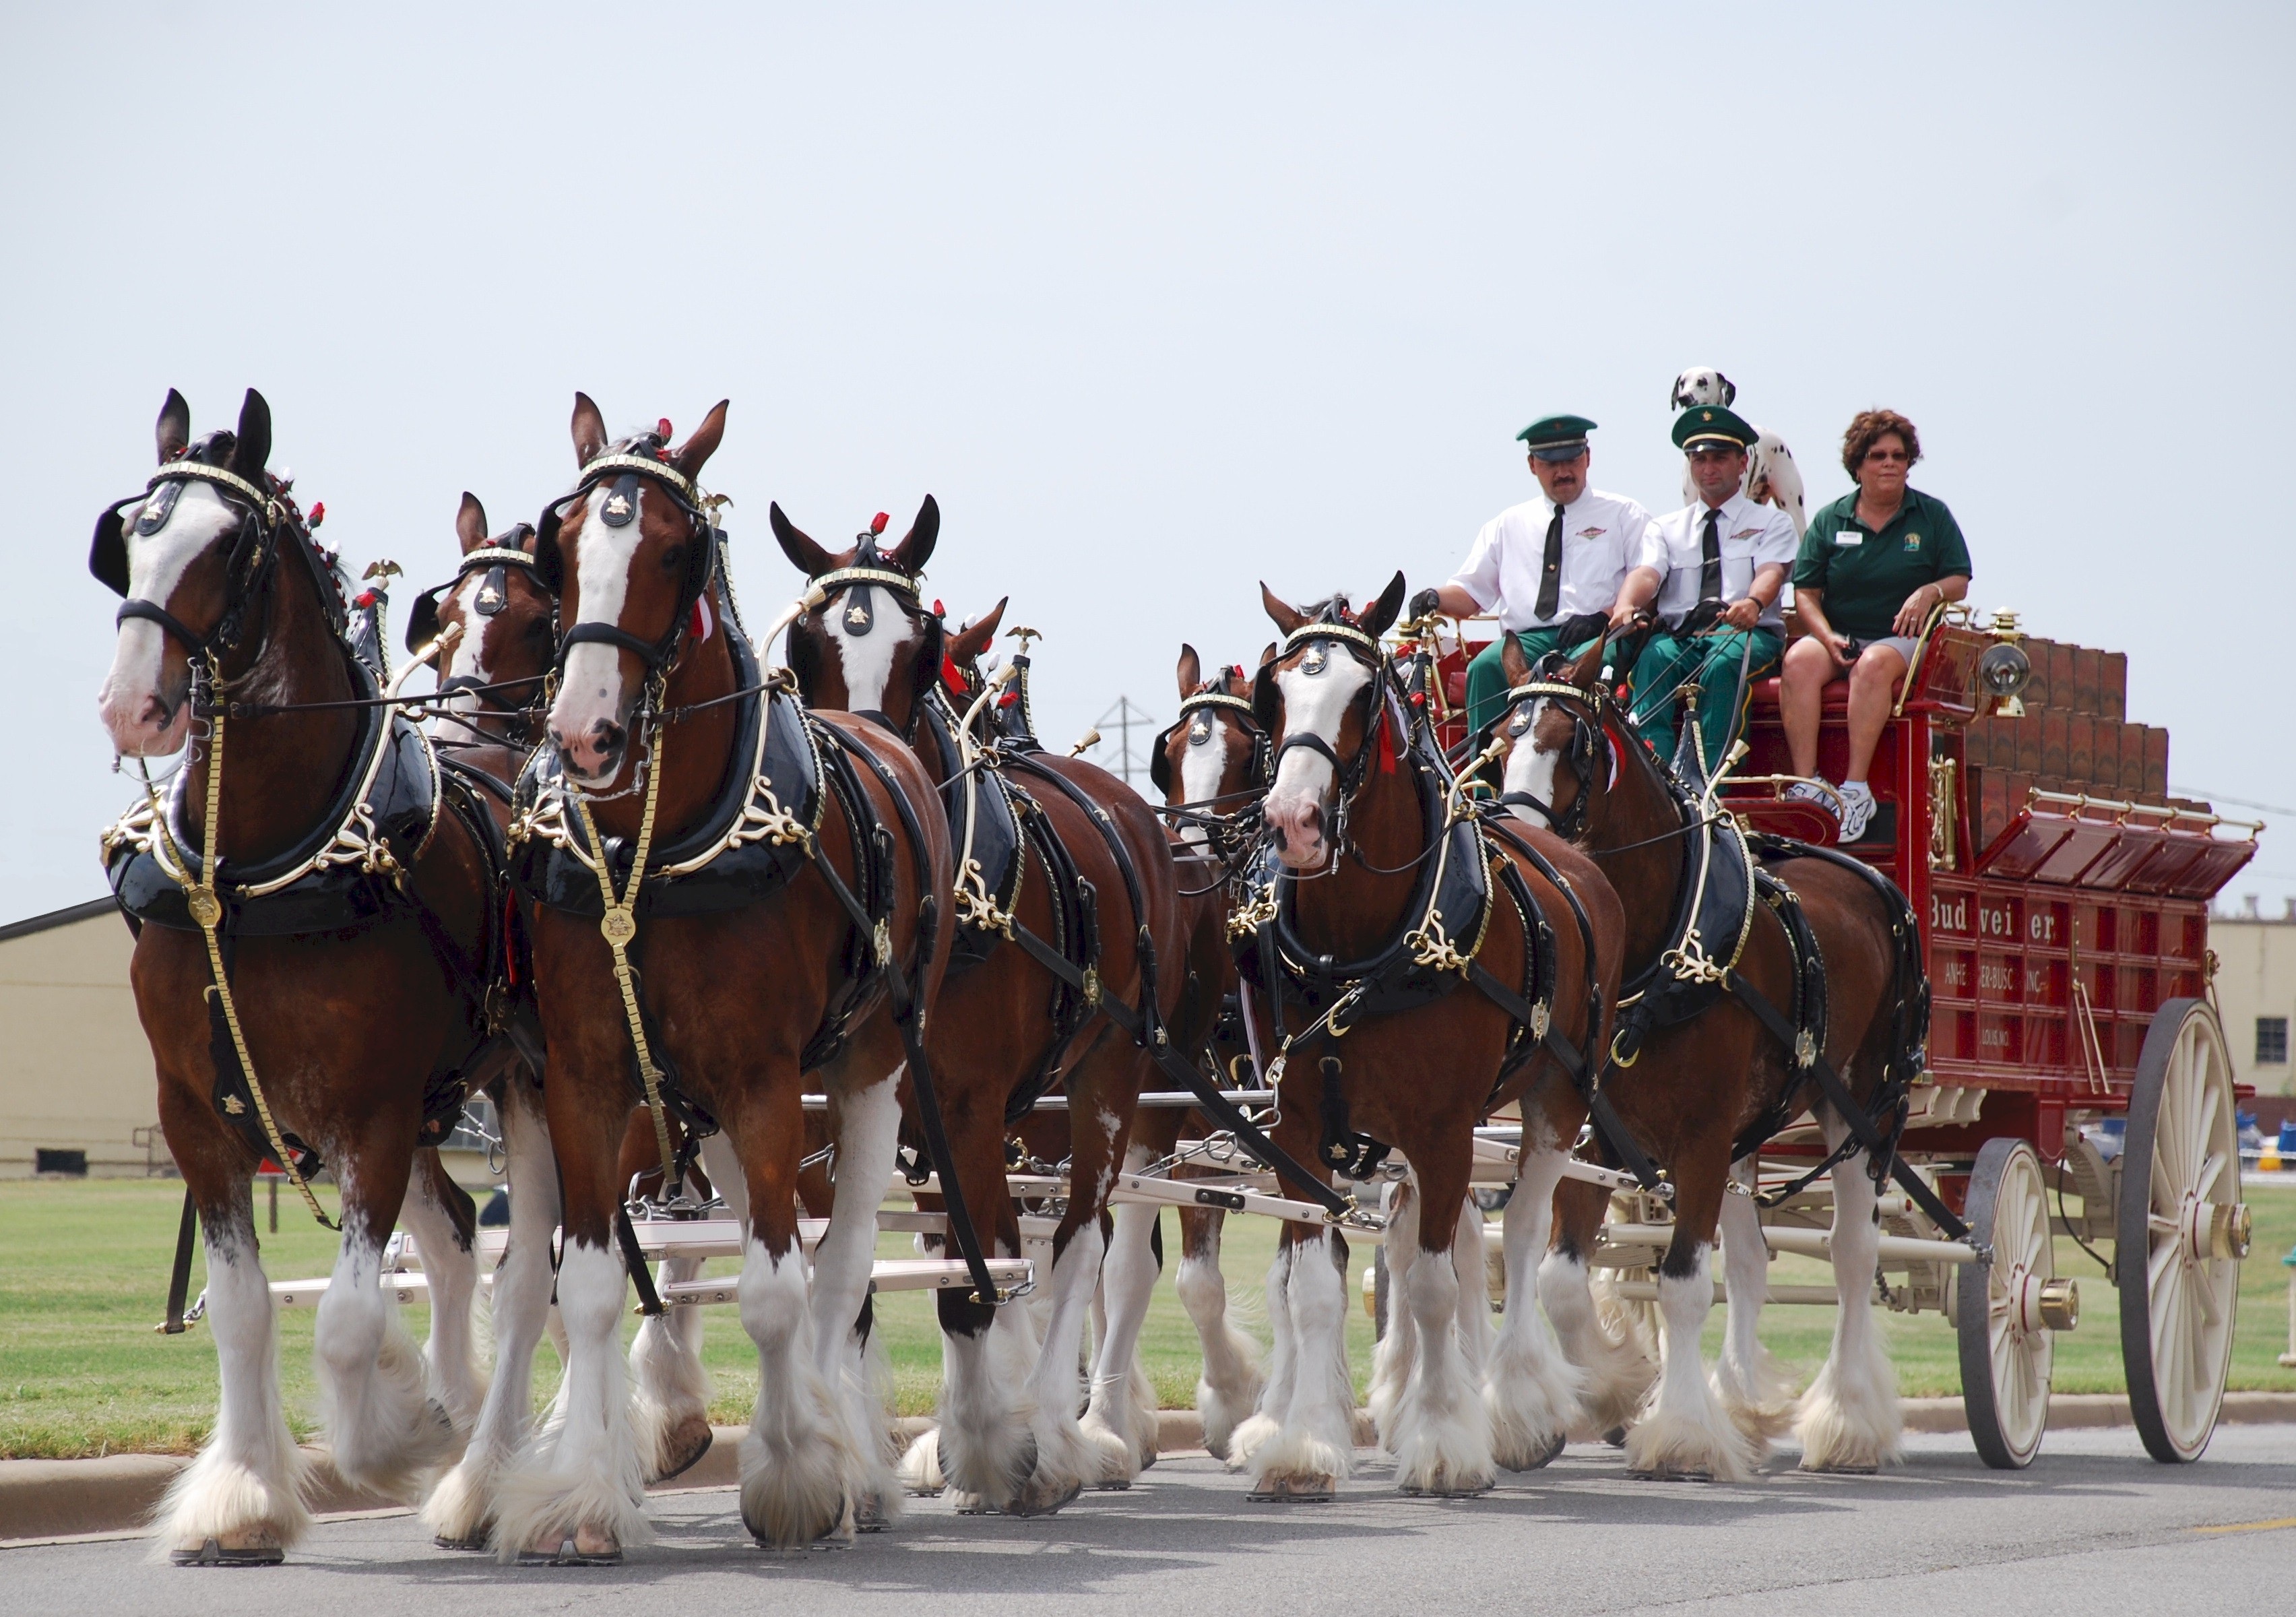
wagon, transport, horses, team, animals, harness, carriage, clydesdales, promotion, budweiser, corporation, hitch, pack animal, horse like mammal, horse harness, livery, chariot racing